Donald D. Clancy

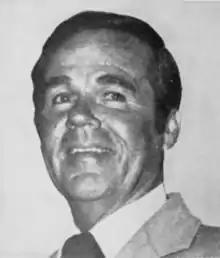

Donald D. Clancy (July 24, 1921 – June 12, 2007) was a Republican member of the United States House of Representatives. He represented the 2nd District of Ohio for eight terms from 1961 until 1977.